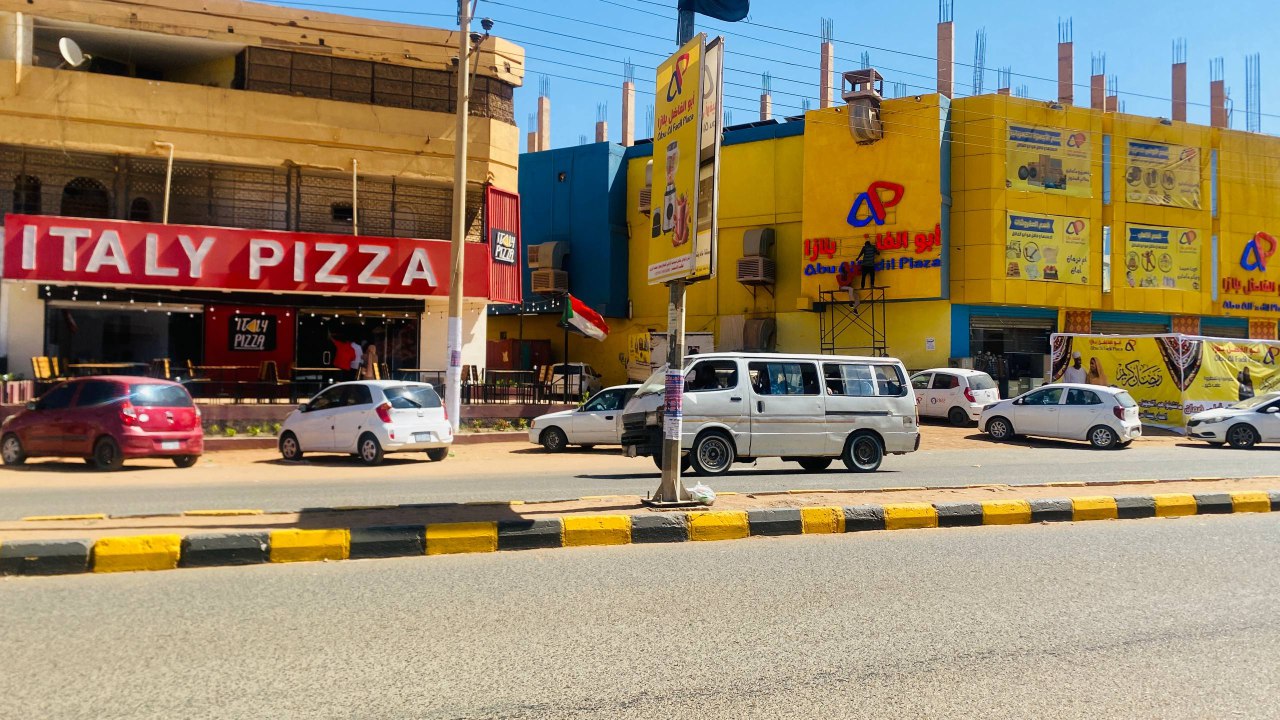
الوصف بالفصحى: طريق يحوي عربات متنوعة
الوصف بالعامية السودانية: شارع فيهو عربات مختلفة
التصنيف: Transportation